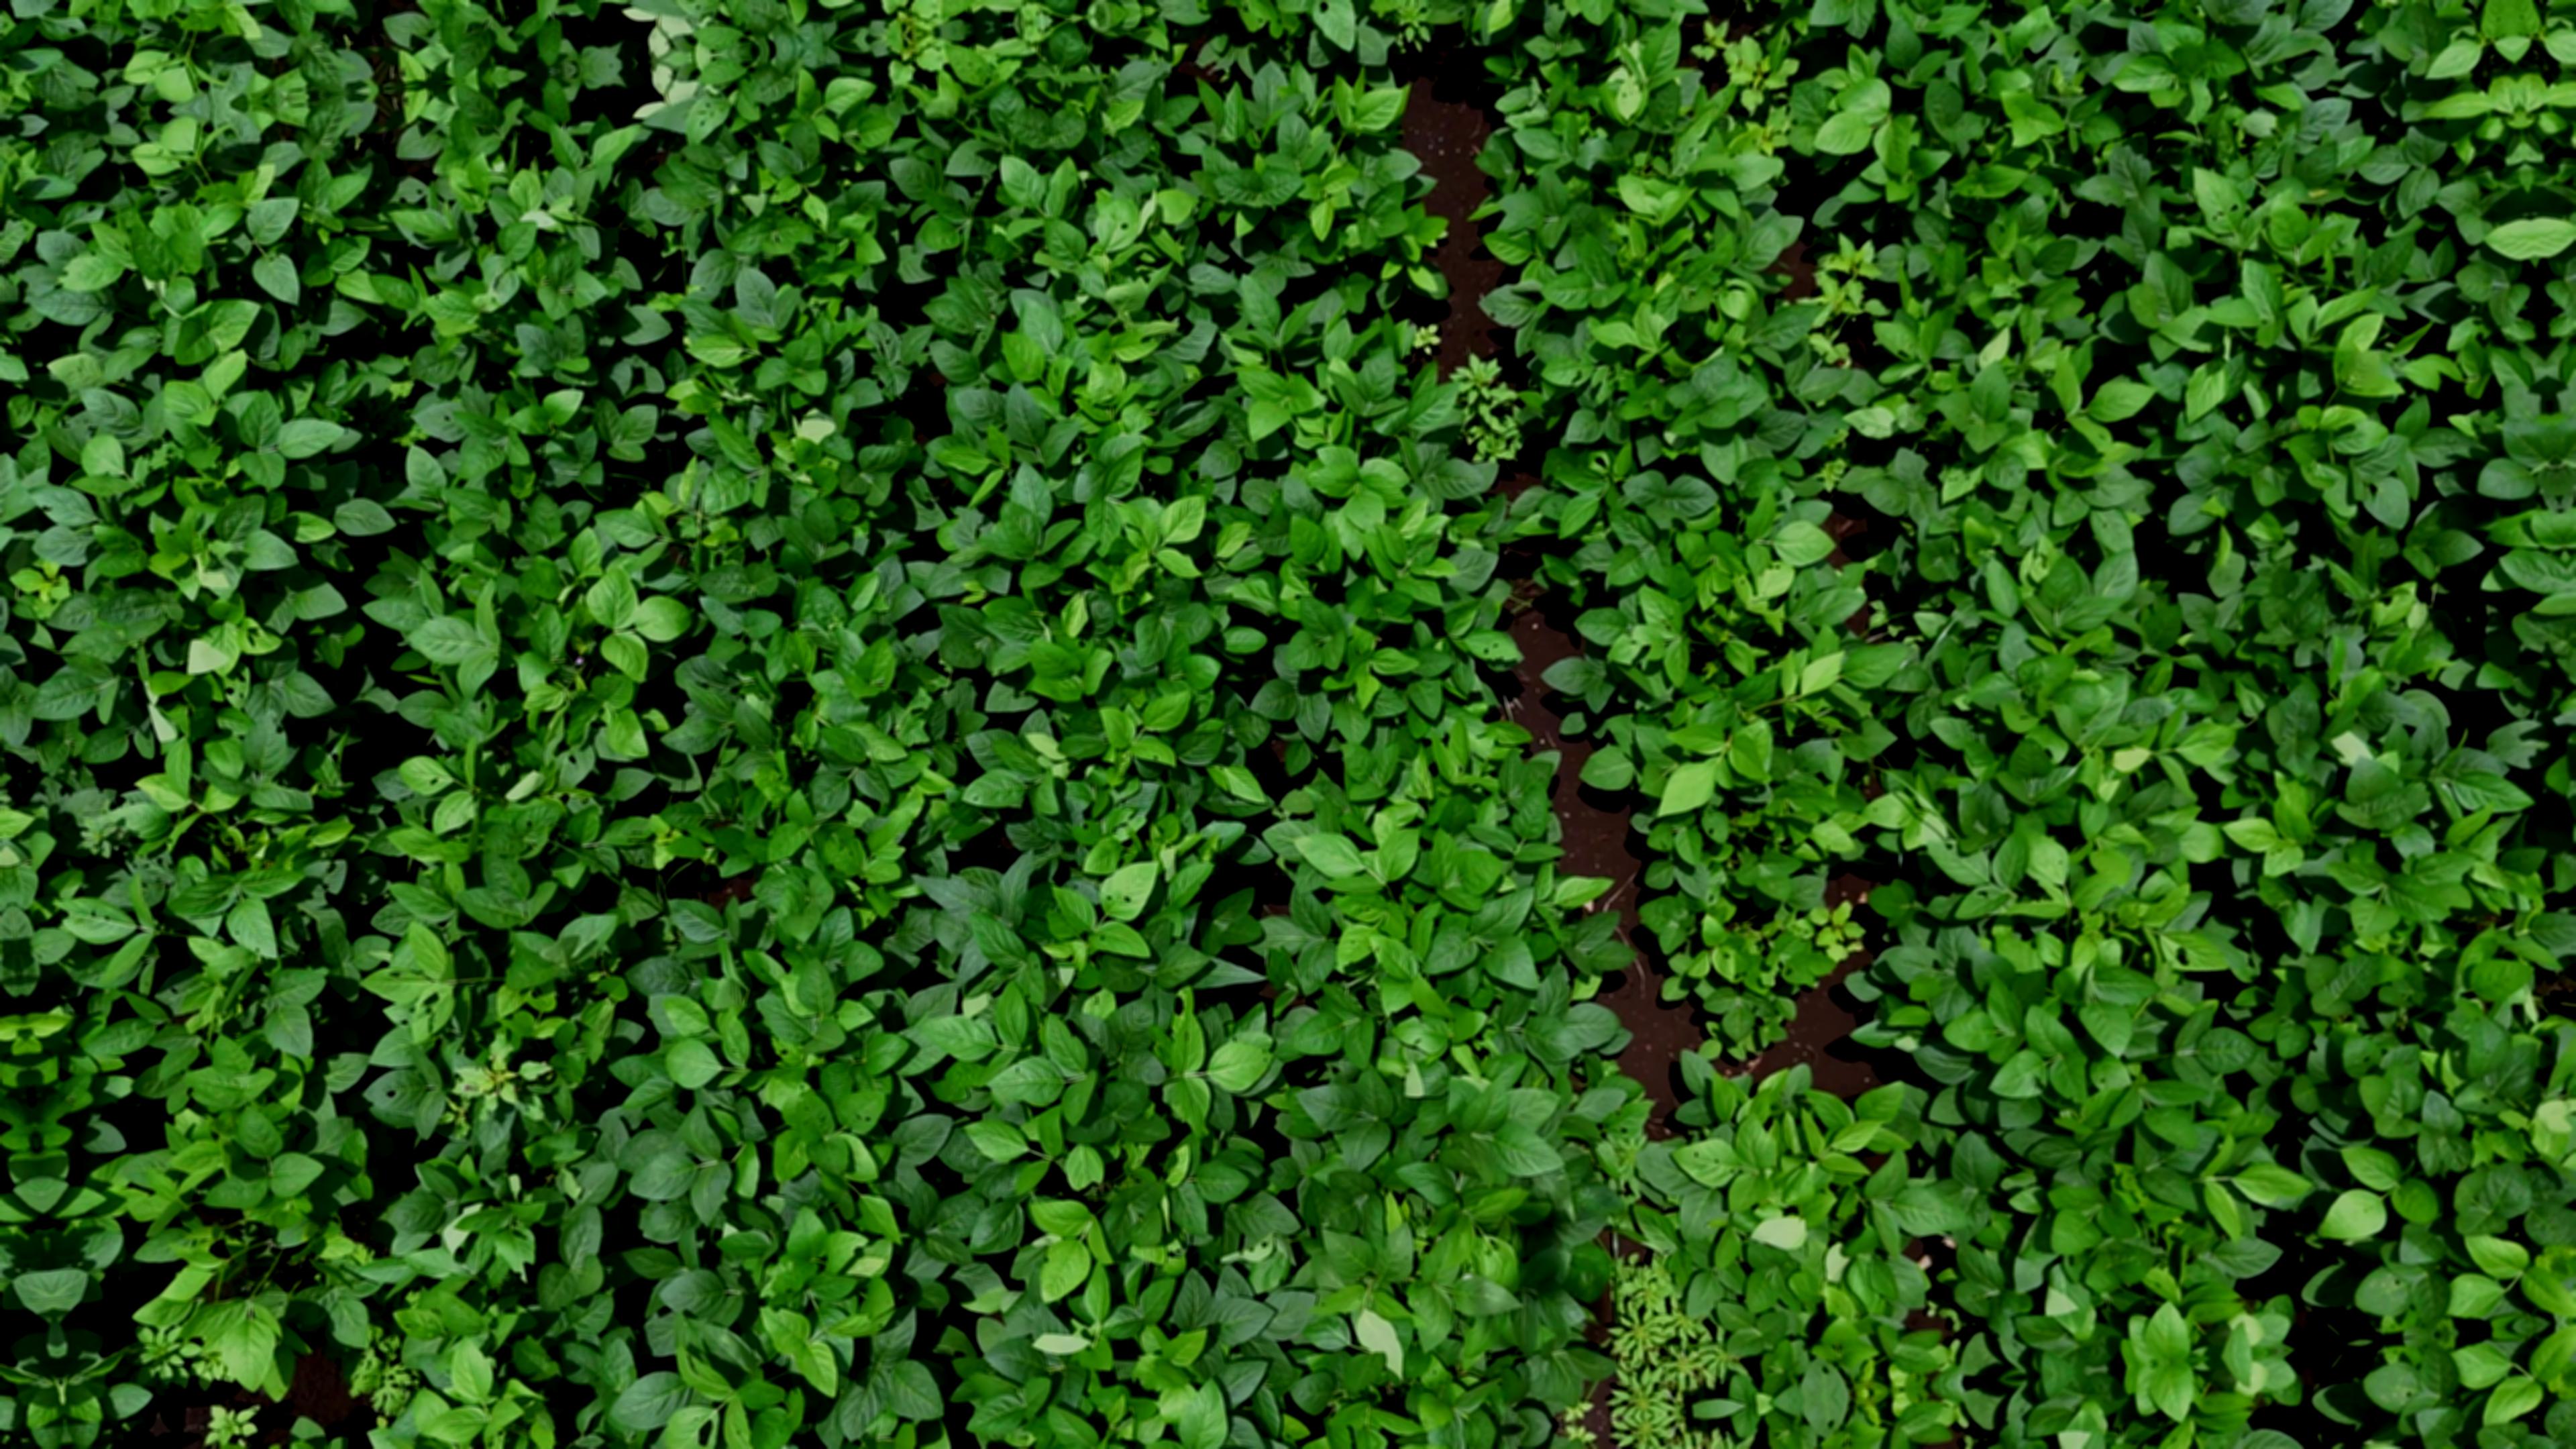
Label: Healthy